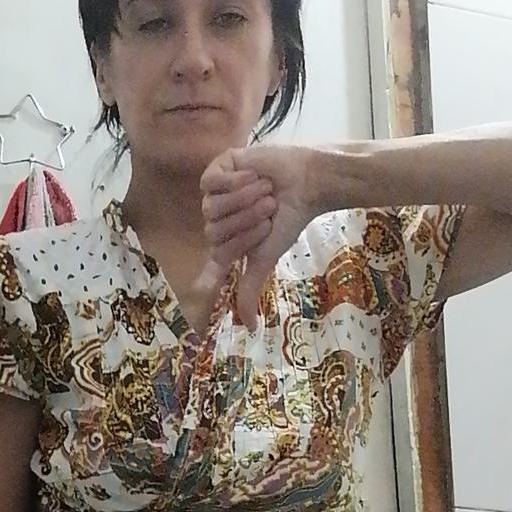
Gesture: dislike